Victoria Island

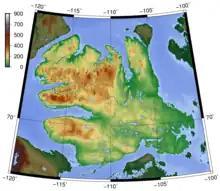
Topography of Victoria Island

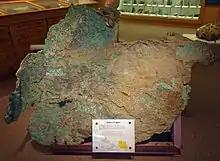
Large native copper specimen from the Saneraum Hills, Victoria Island

Viscount Melville Sound lies to the north, and the M'Clintock Channel and Victoria Strait lie eastward. On the west are Amundsen Gulf and Banks Island, which is separated from Victoria by a long sound called the Prince of Wales Strait. To the south (from west to east) lie the Dolphin and Union Strait, Austin Bay, Coronation Gulf and the Dease Strait.